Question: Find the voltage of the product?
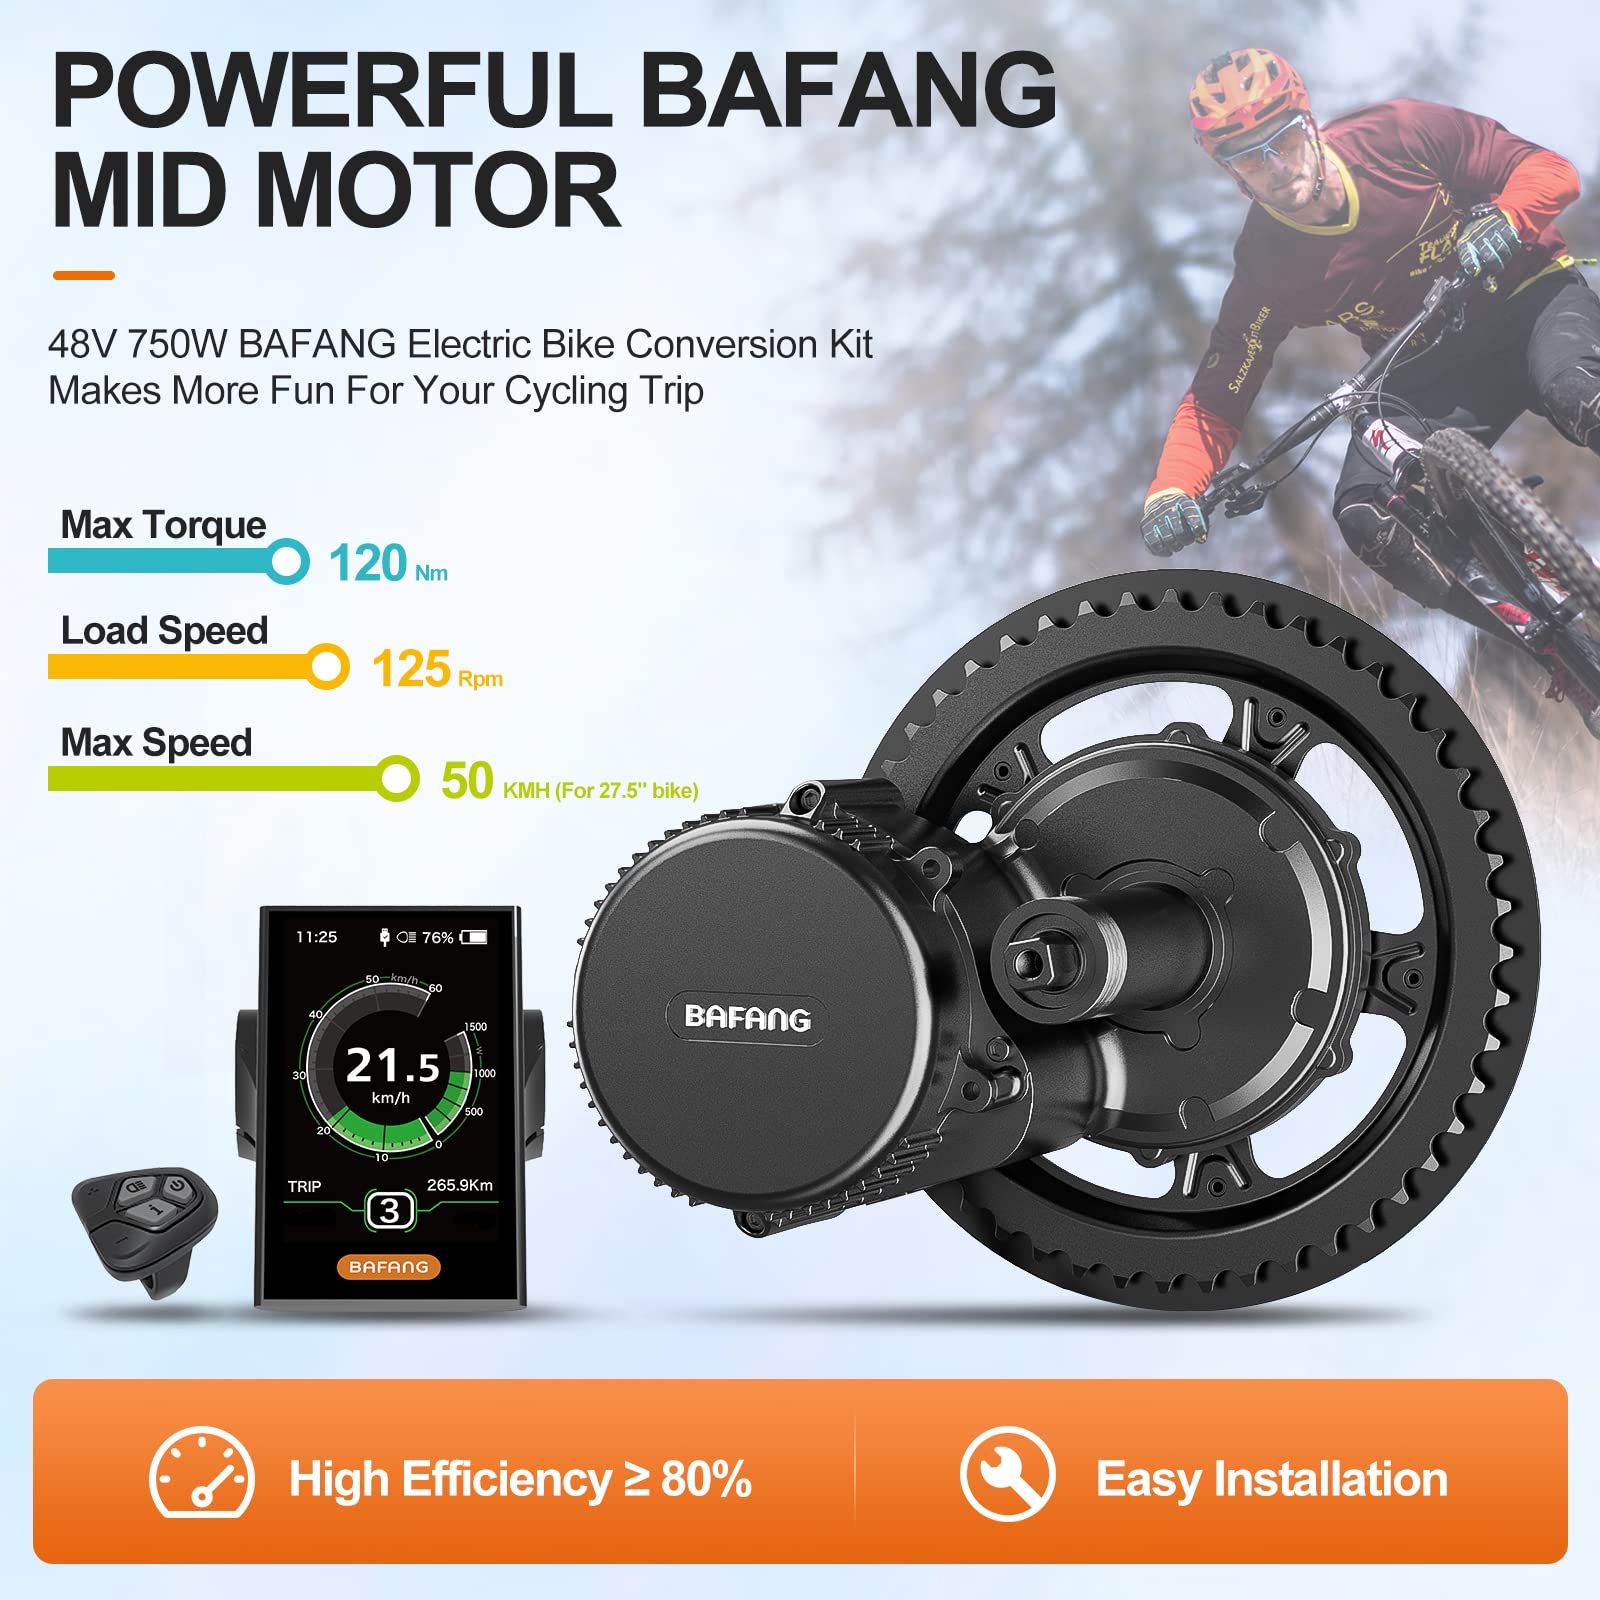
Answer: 48.0 volt